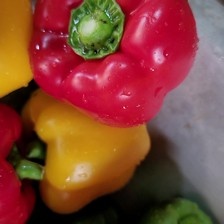
Label: capsicum